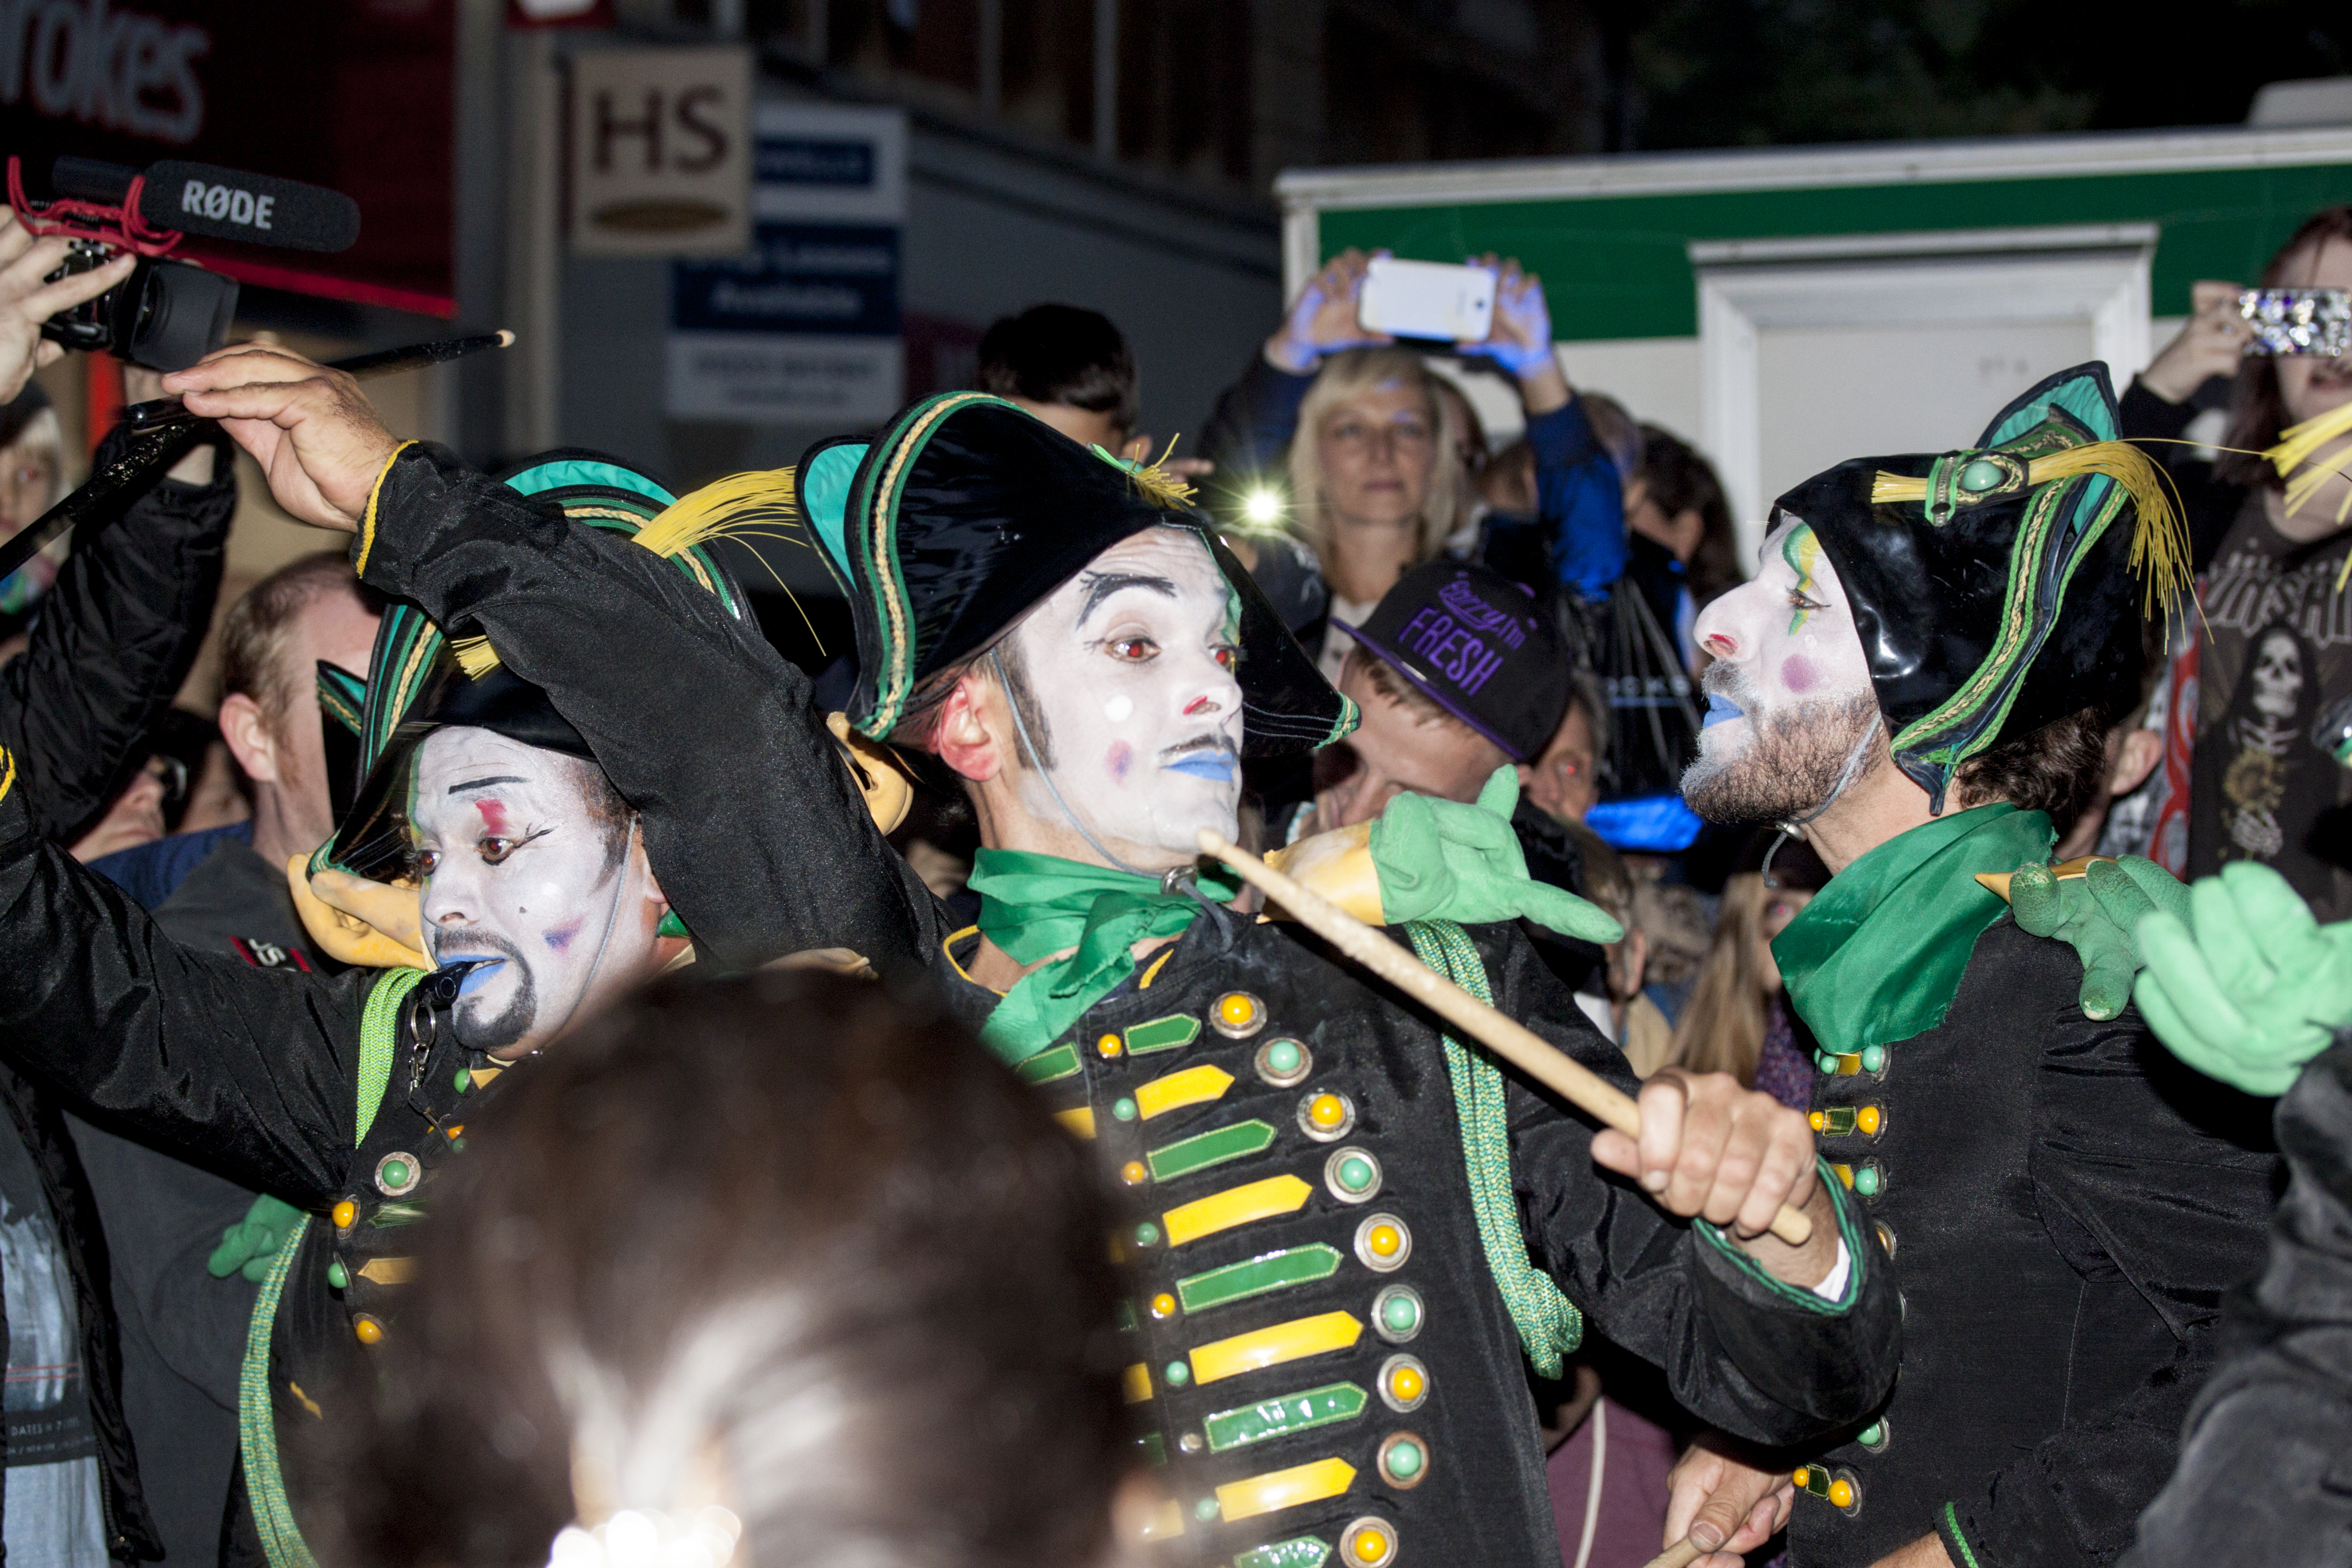
crowd, carnival, uk, festival, event, peterborough, saint patrick's day